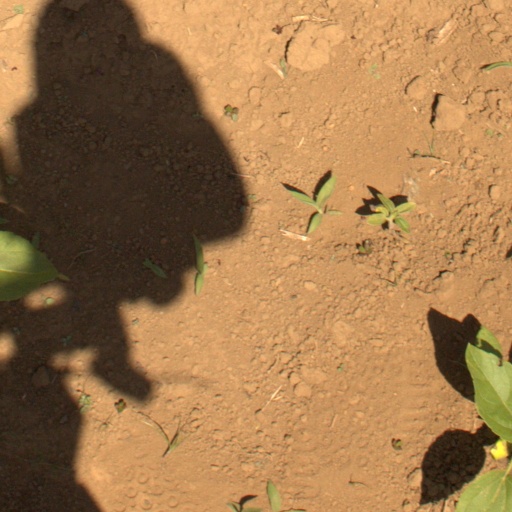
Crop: Jerusalem artichoke